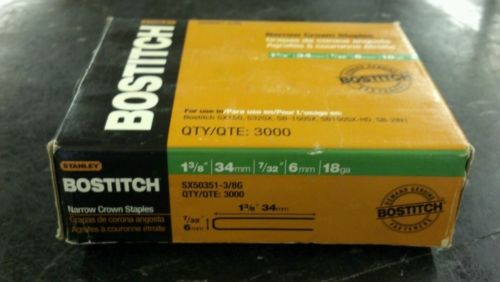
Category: stapler